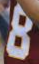
Number: 8